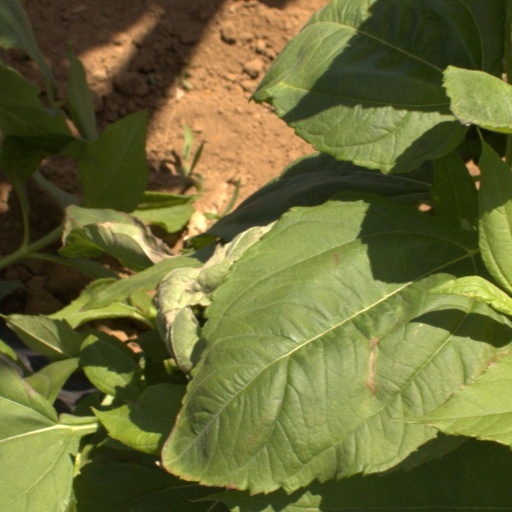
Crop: Jerusalem artichoke